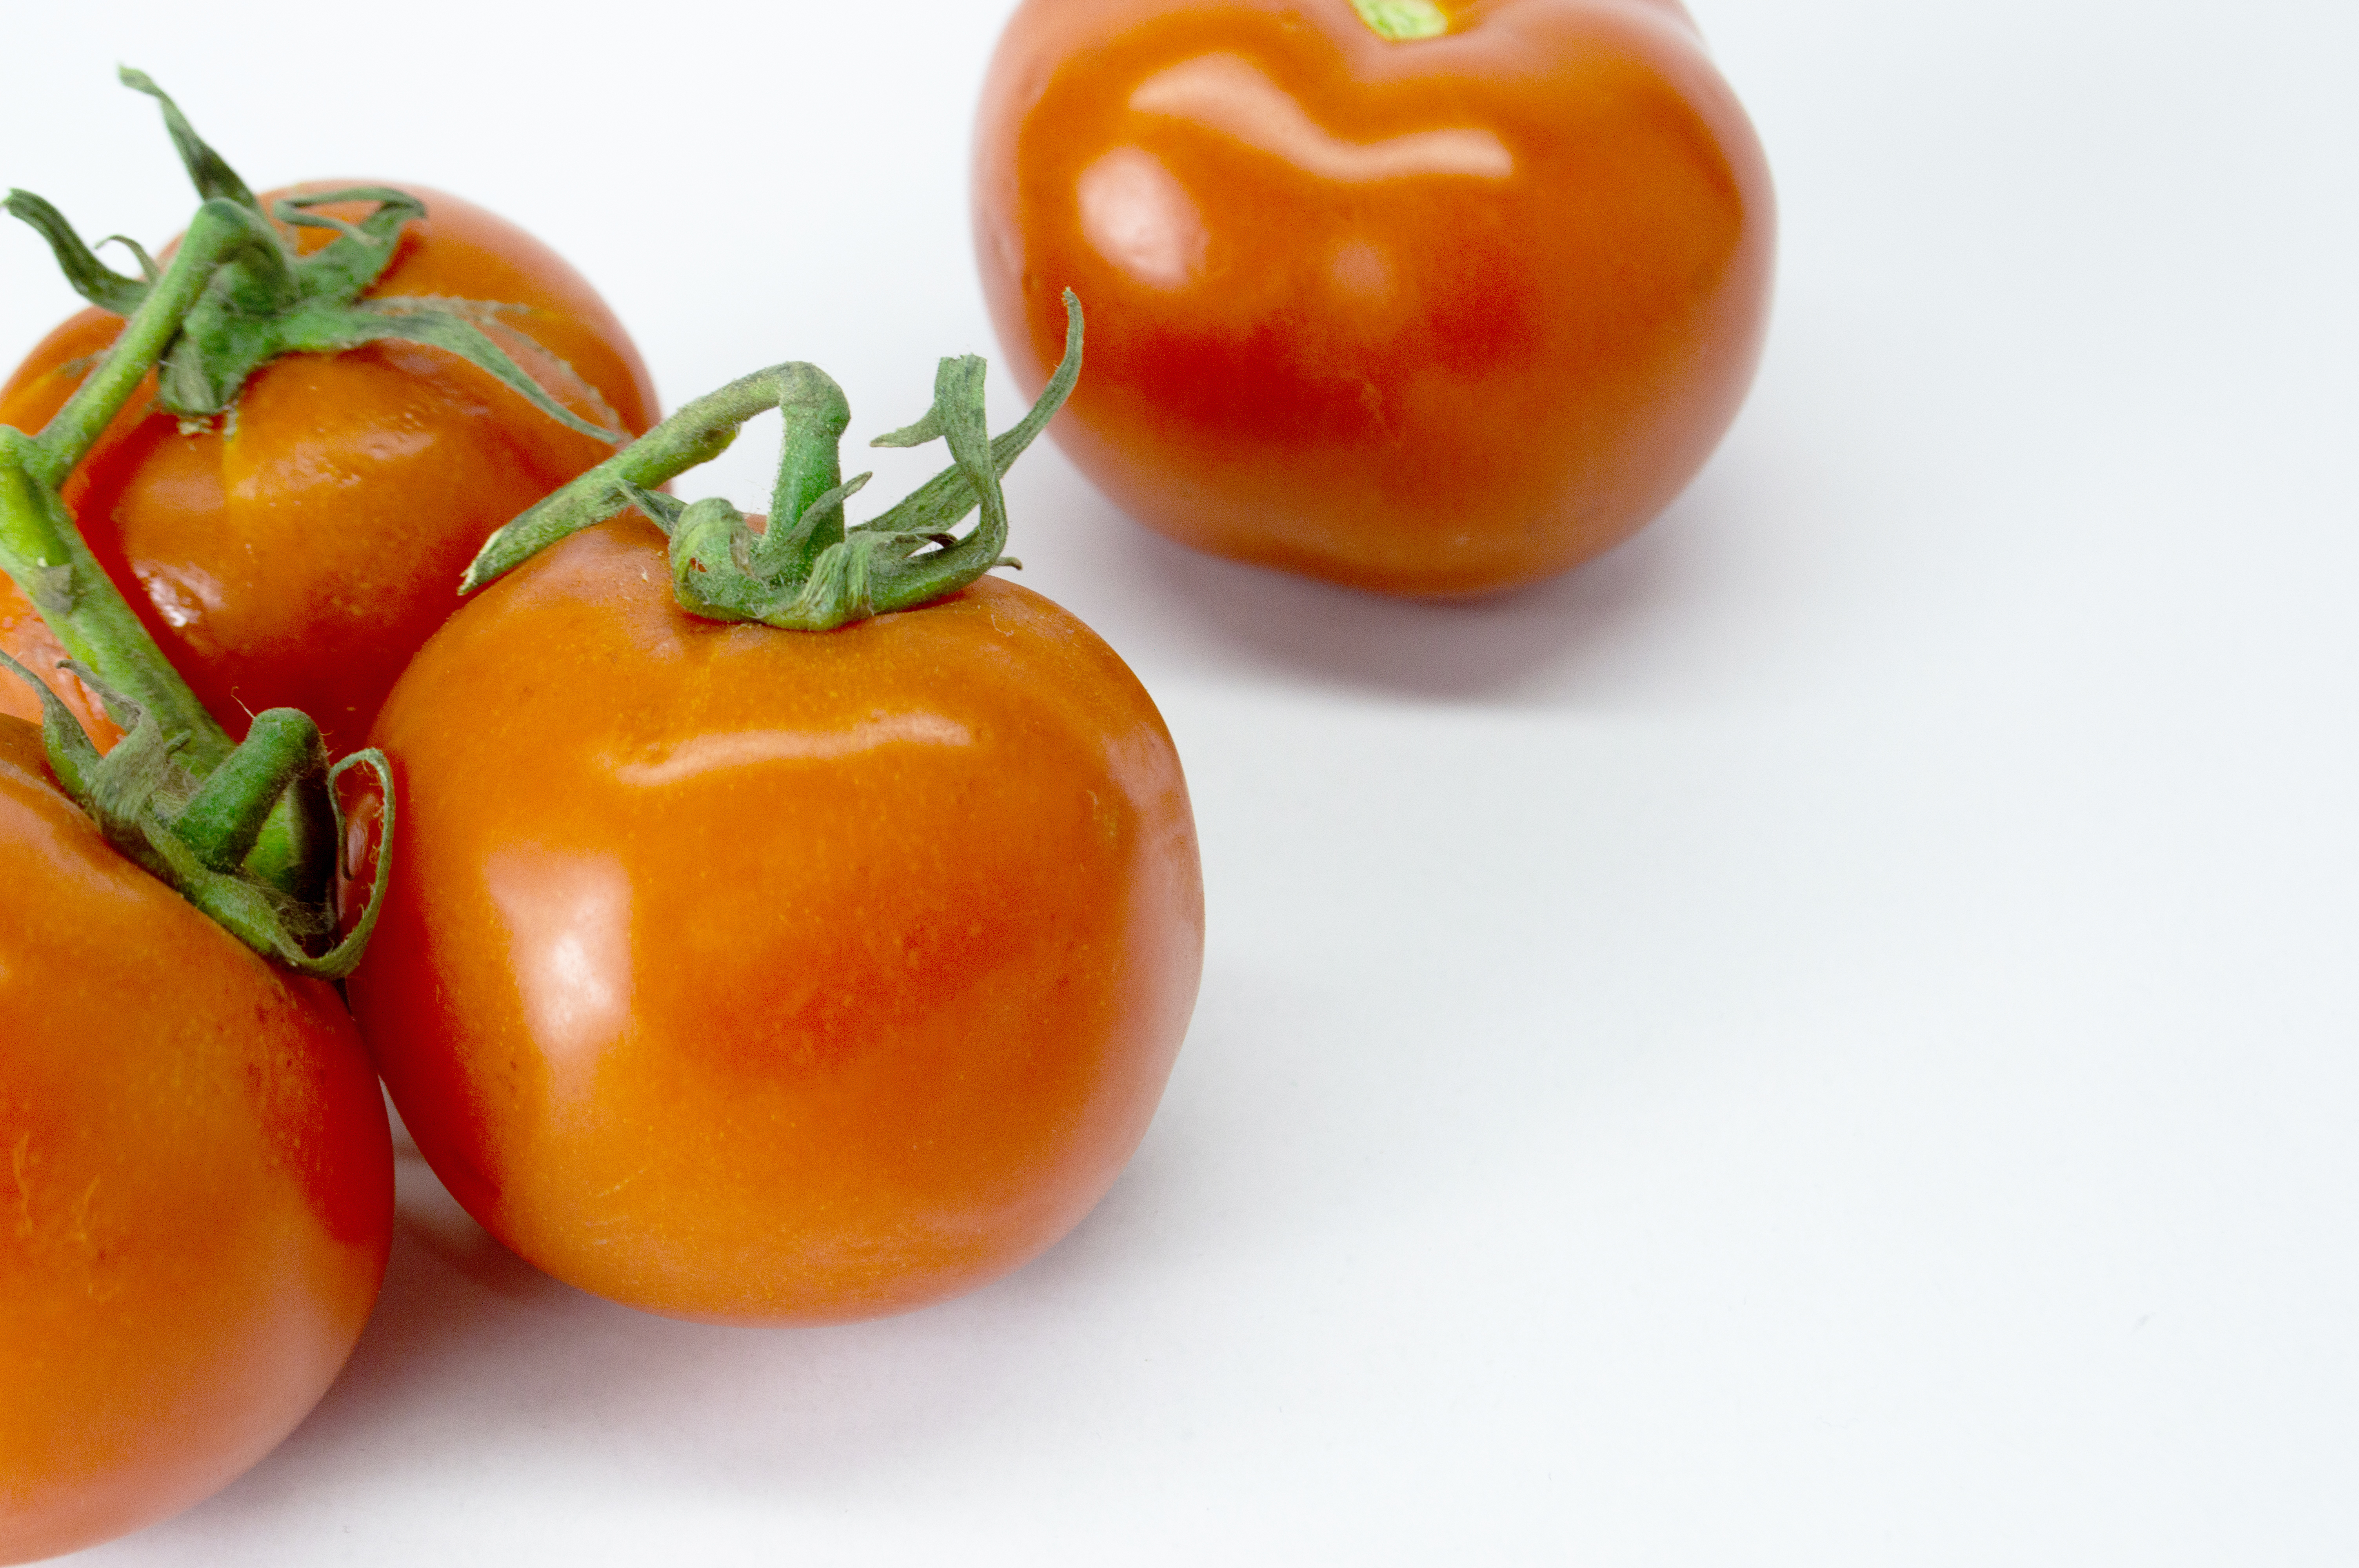
bright, tomatoes, red, salad, vegetable, antioxidant, background, brightly, clean, food, eating, dieting, colours, freshness, fruit, full, isolated, alimentary, nourishment, juicy, organic, path, perfection, produce, simplicity, slice, snack, taste, vitamin, vitality, tasty, white, tomato, natural foods, bush tomato, plum tomato, cherry tomato, orange, nightshade, staple food, still life photography, Food group, superfood, Polemoniales